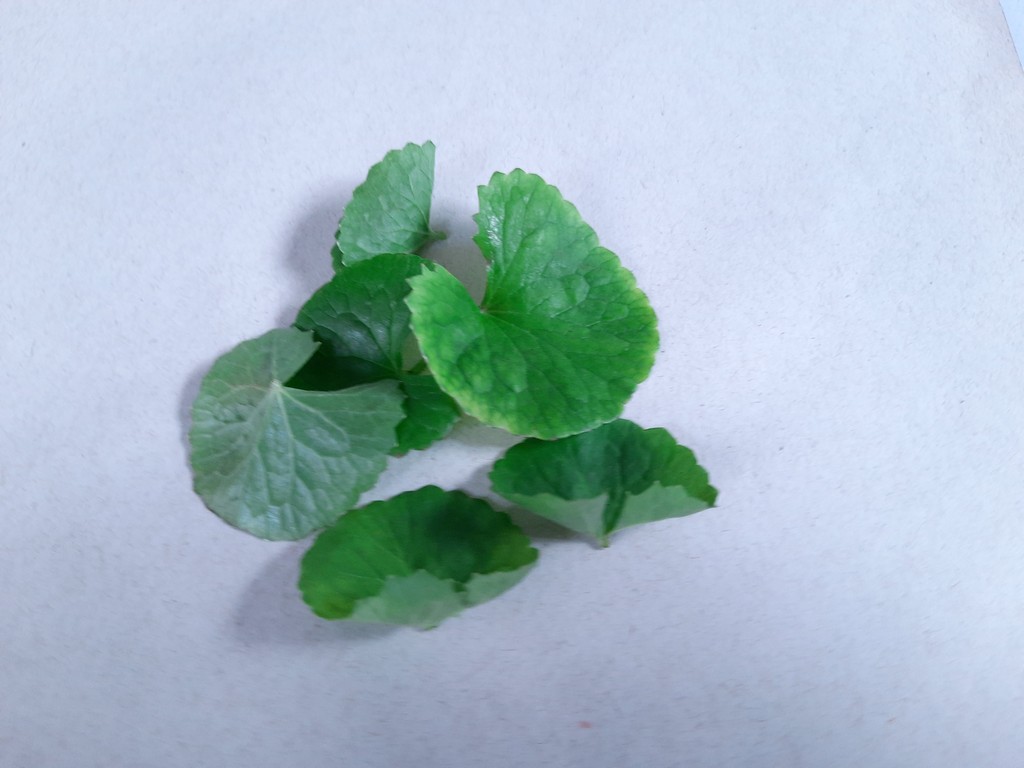
Label: Healthy